Vespasian

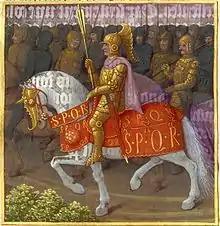
Vespasian leading his forces against the Jewish revolt, a miniature in a 1470 illuminated manuscript version of the history of Josephus

In preparation for a praetorship, Vespasian needed two periods of service in the minor magistracies, one military and the other public. Vespasian served in the military in Thracia for about three years. On his return to Rome in about 30 AD, he obtained a post in the "vigintivirate", the minor magistracies, most probably in one of the posts in charge of street cleaning. His early performance was so unsuccessful that Emperor Caligula reportedly stuffed handfuls of muck down his toga to correct the uncleaned Roman streets, formally his responsibility.